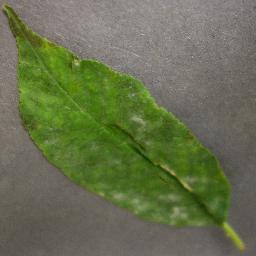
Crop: cherry
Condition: (including_sour)_powdery_mildew